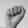
ASL letter: A